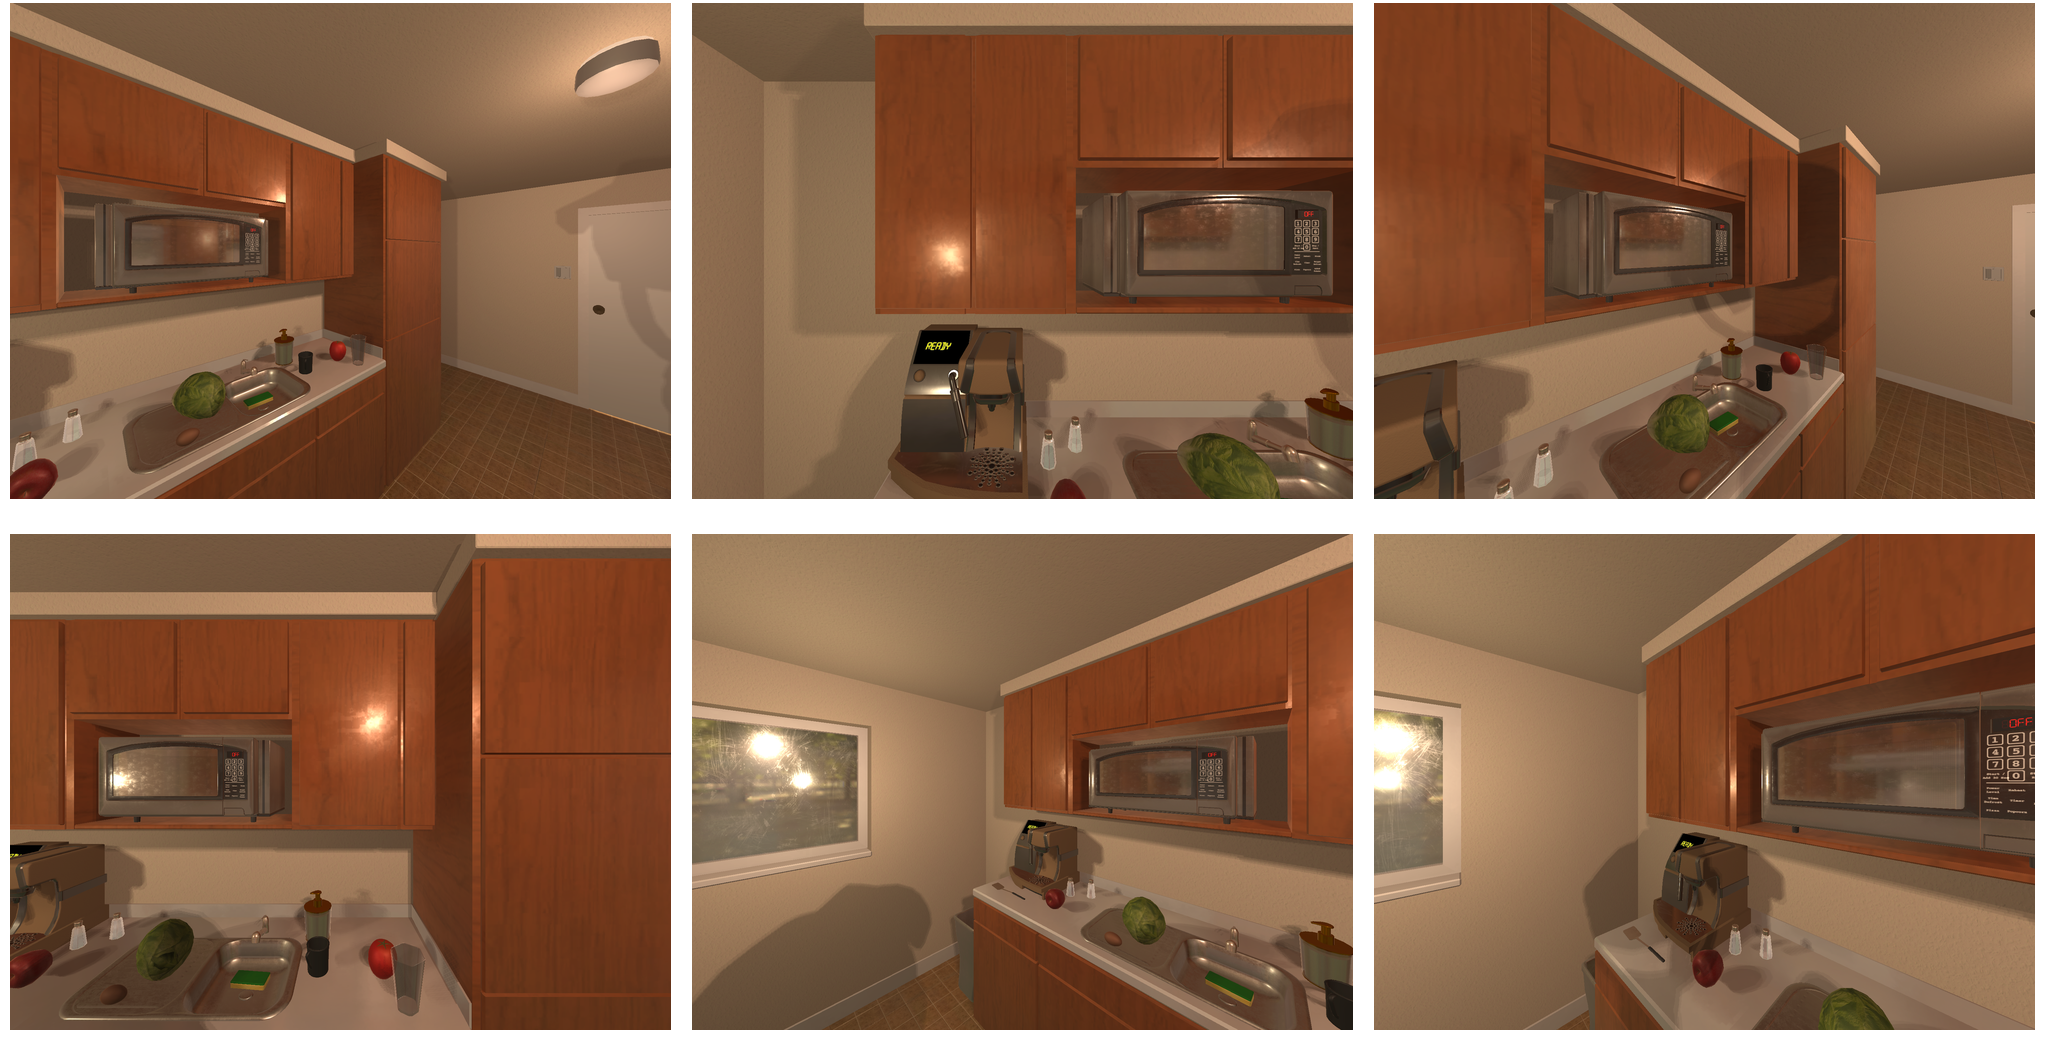Task instruction: Open the microwave oven.
Answer: {"task_instruction": "Open the microwave oven.", "nodes": ["handle", "microwave oven"], "edges": [{"functional_relationship": "openorclose", "object1": "handle", "object2": "microwave oven", "spatial_relations": ["in_front_of", "close"], "is_touching": true}], "action_type": "pull", "function_type": "open_close_control"}